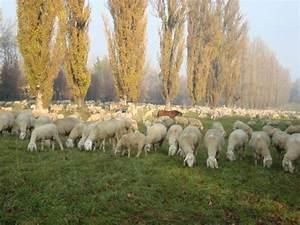
sheep